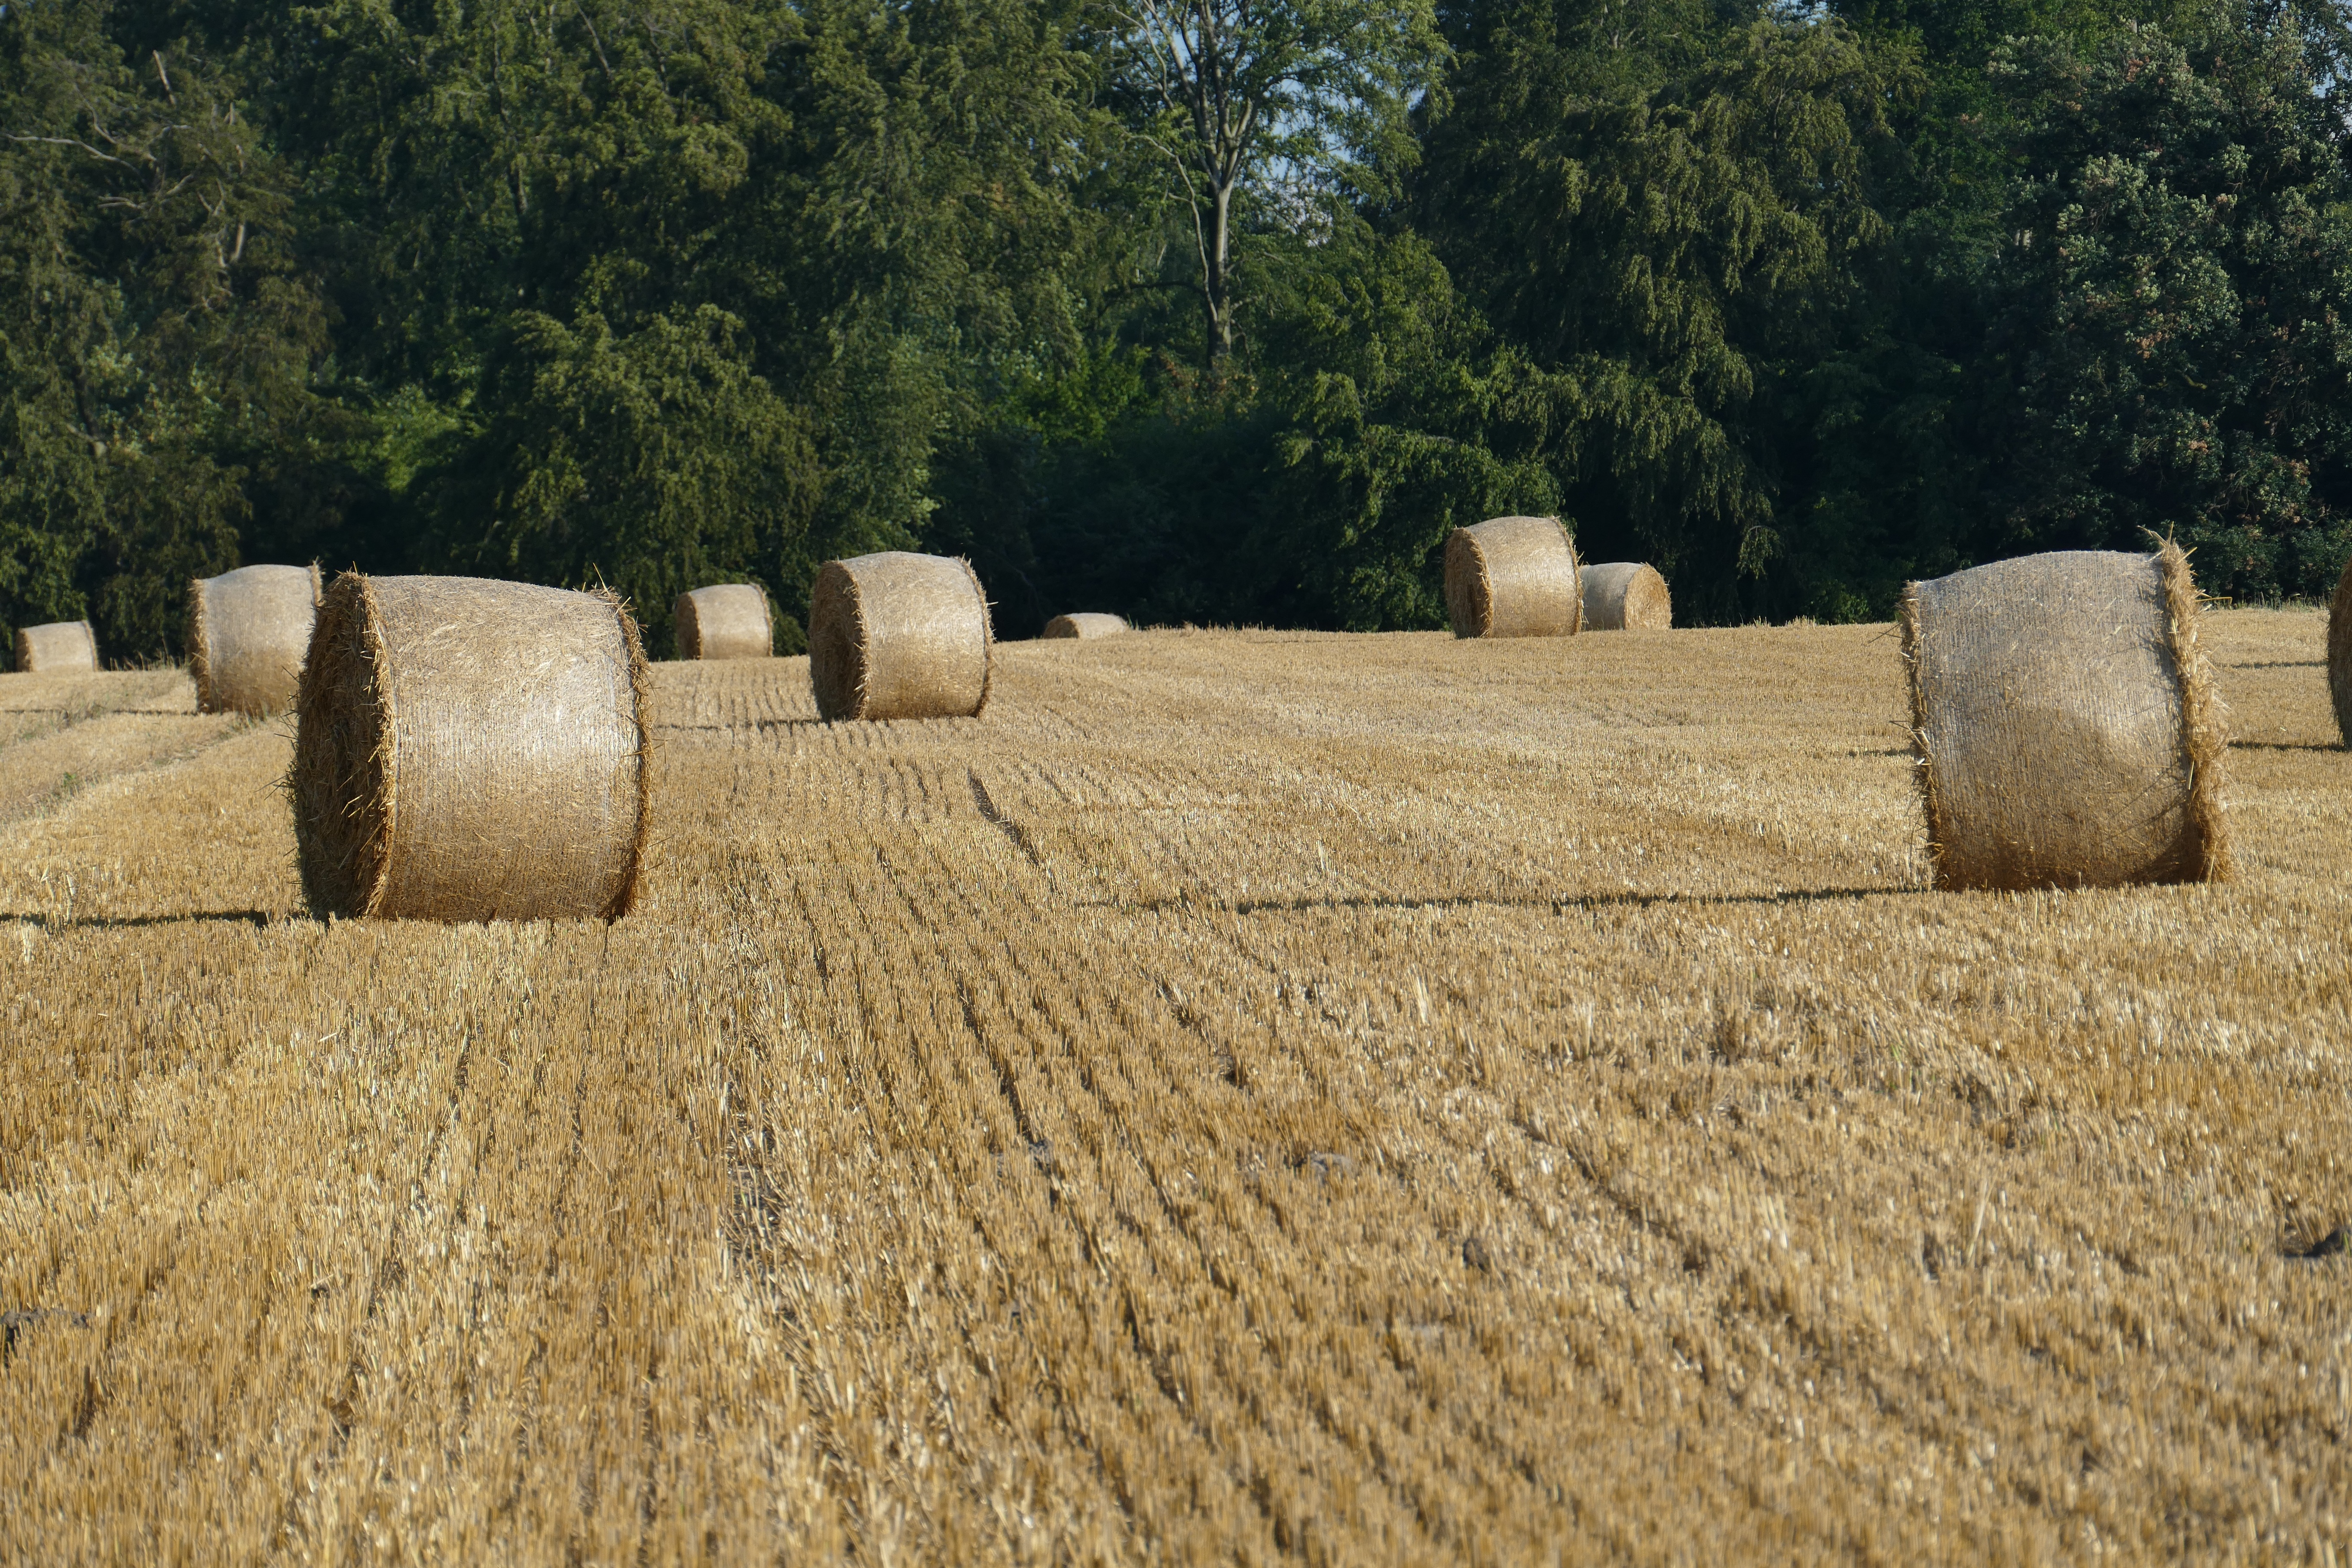
nature, forest, plant, hay, field, soil, agriculture, straw, cereals, hay bales, arable, rural area, grass family